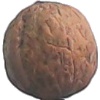
Label: Walnut 1